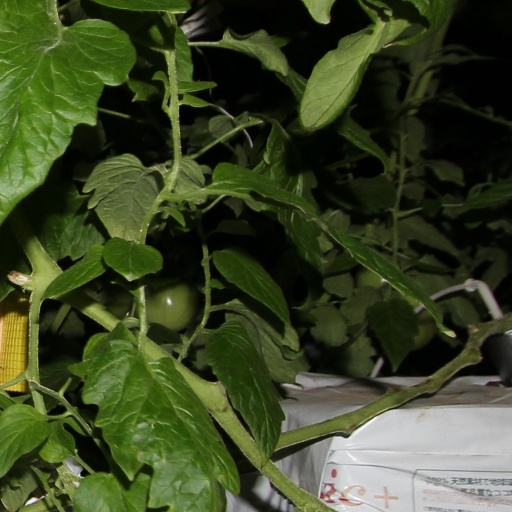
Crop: tomato